Sara Hughes

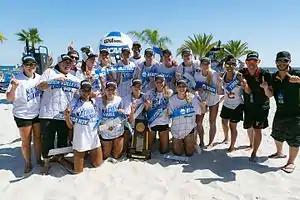
Hughes (fourth from the right) with her USC teammates and coaches after winning the inaugural 2016 NCAA Beach Volleyball Championship

Regarded as one of the top high school recruits for both beach and indoor, Hughes committed to playing beach volleyball for the USC Trojans in her junior year of high school. Beach volleyball had just become an NCAA Emerging Sport for Women at the time and Hughes decided to forgo collegiate indoor volleyball as "sand was [her] real passion."